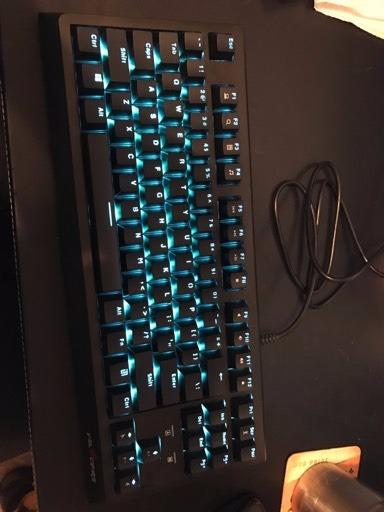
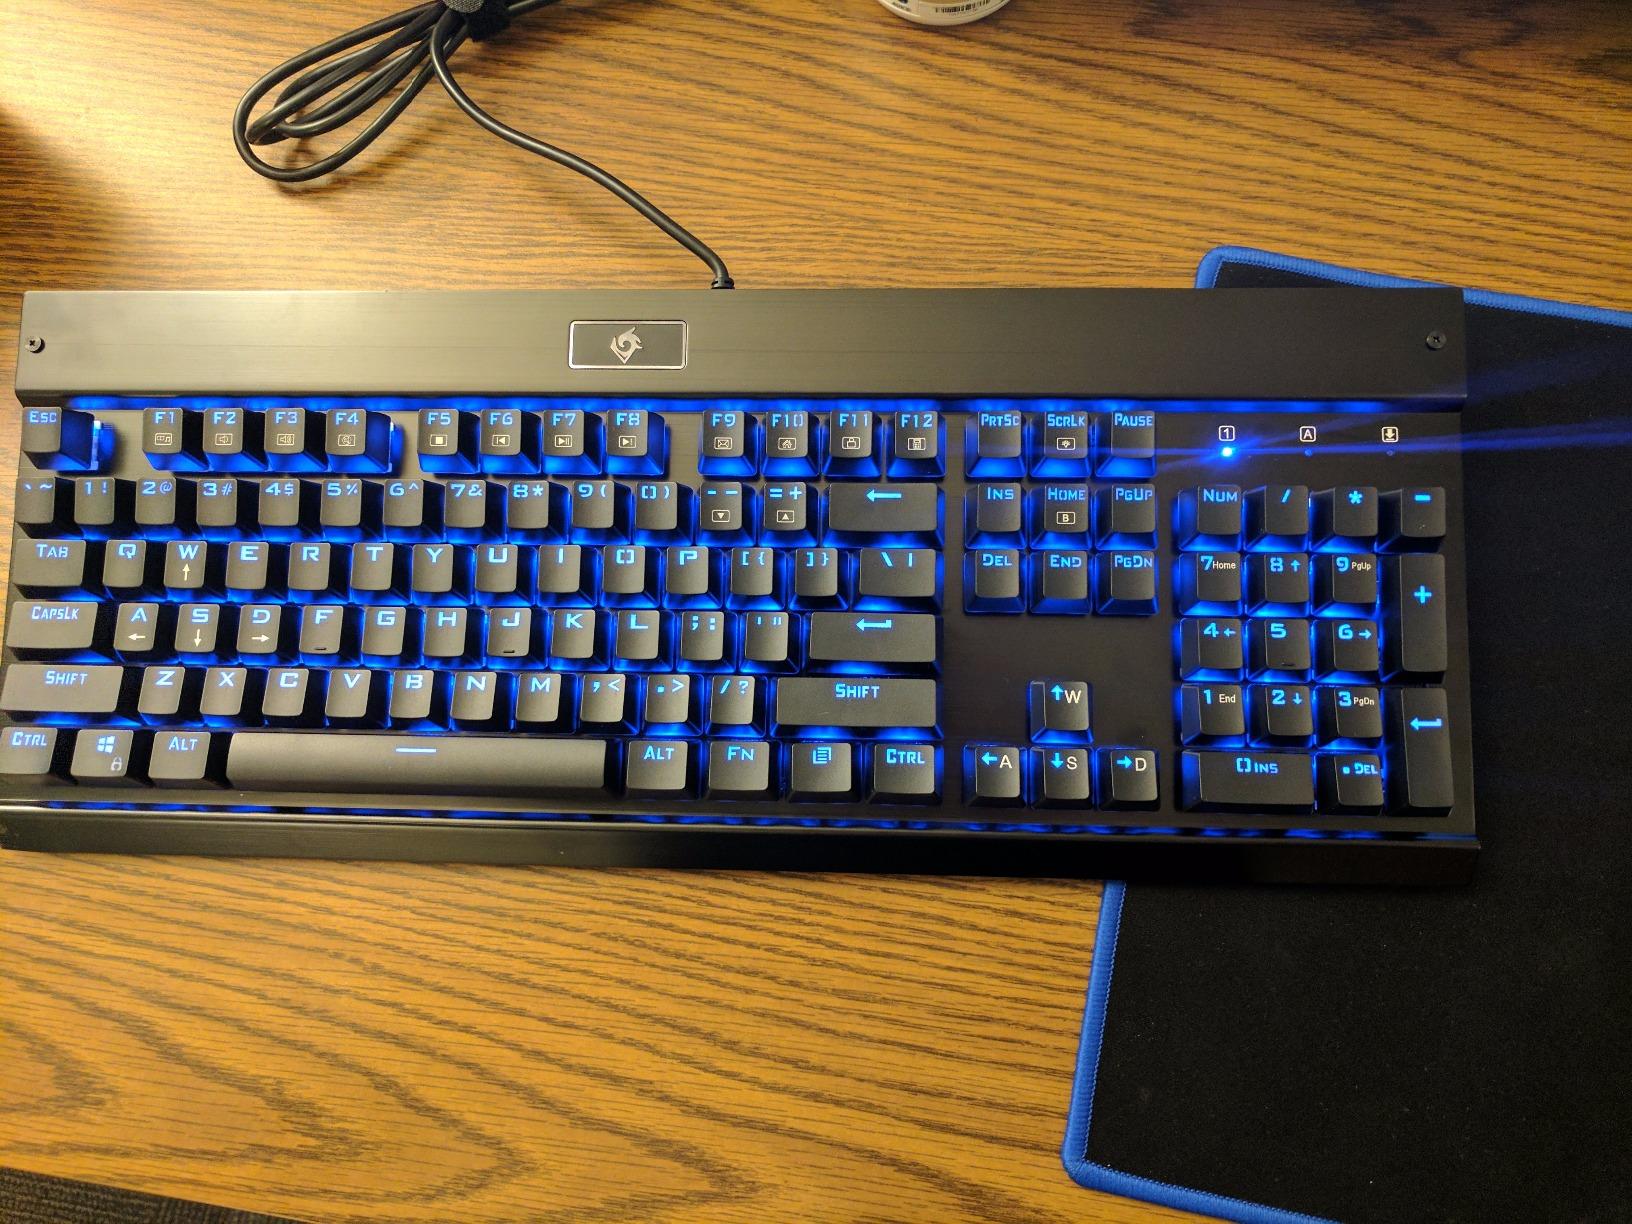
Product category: keyboard
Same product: no